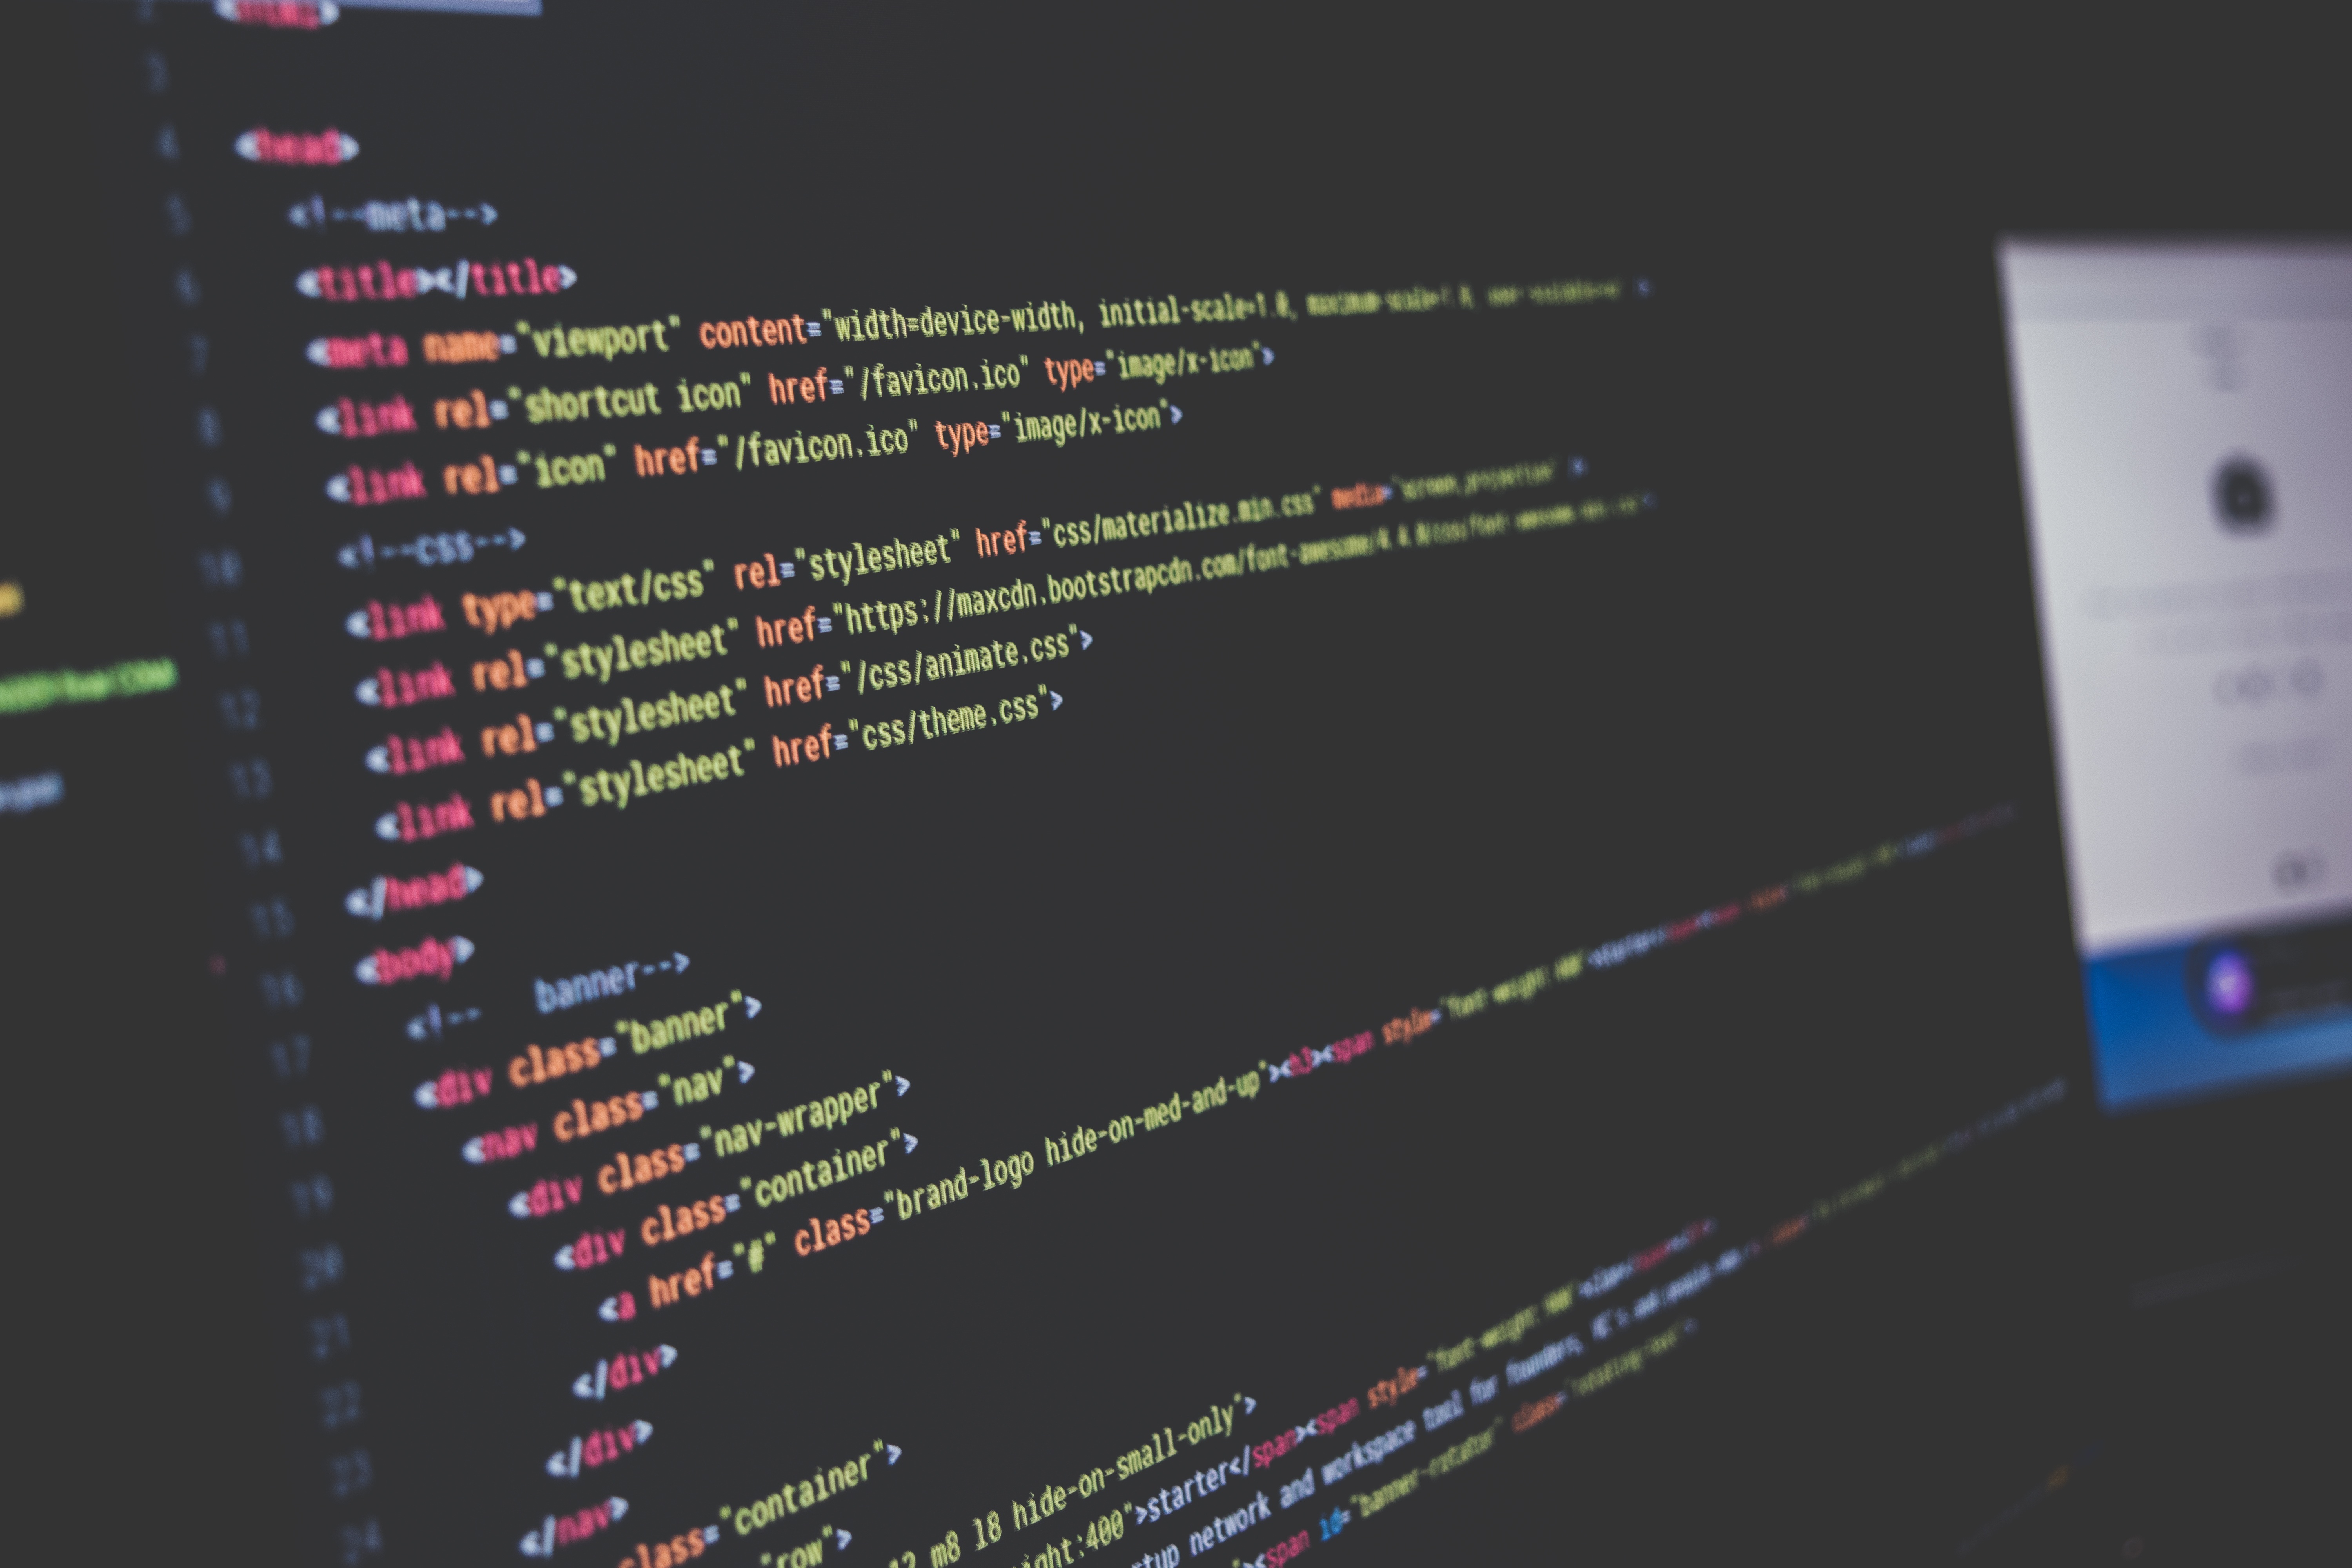
laptop, computer, screen, technology, internet, communication, coding, html, developer, monitor, programming, brand, font, programmer, text, diagram, digital, pc, links, multimedia, presentation, development, code, screenshot, data, www, computer screen, css, computer code, computer programmer, computer programming, cyberspace